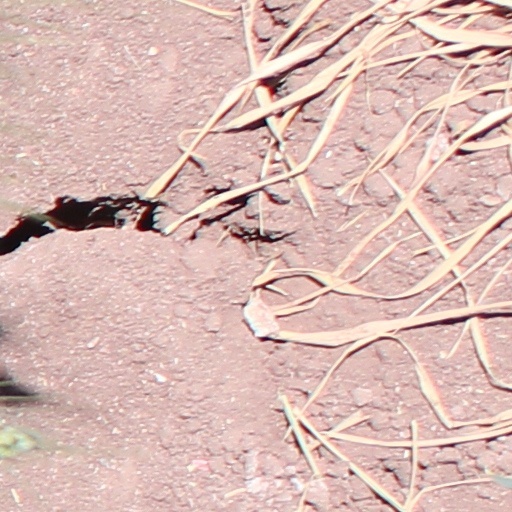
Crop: wheat